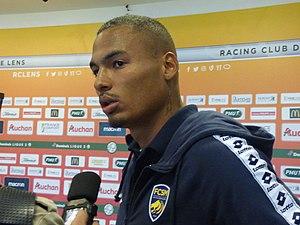
Olivier Verdon après le match Lens / Sochaux, comptant pour la septième journée du championnat de France de football de Ligue 2, le 15 septembre 2018.
Olivier Verdon, né le 5 octobre 1995, est un footballeur international béninois. Il évolue actuellement au poste de défenseur central au Deportivo Alavés.